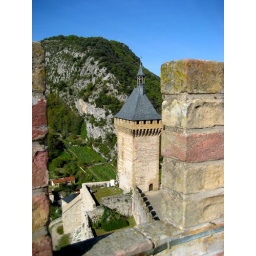
The &amp;quot;roof&amp;quot; tower is one of the three in the castle in Foix. It is the second oldest tower in the complex. It is seen from the round tower.